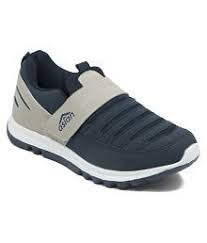
Label: Sneaker